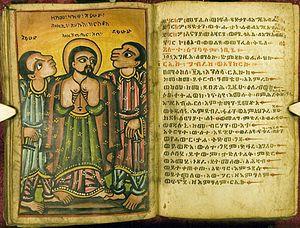
Le guèze ou ge'ez, parfois appelé éthiopien ancien ou classique, est une ancienne langue chamito-sémitique de la famille des langues sémitiques parlée jusqu'au IVᵉ siècle dans la Corne de l'Afrique et originaire des régions du sud de l'Érythrée et du nord de Éthiopie. Le guèze était la langue officielle du royaume d'Aksoum puis de l'empire d'Éthiopie. Selon des analyses anciennes, il serait pour plusieurs langues de la région ce que le latin est au français, mais il semble aujourd'hui que ce sont en fait des langues sœurs qui ont évolué parallèlement. Il s'écrit à l'aide de l'alphasyllabaire éponyme.